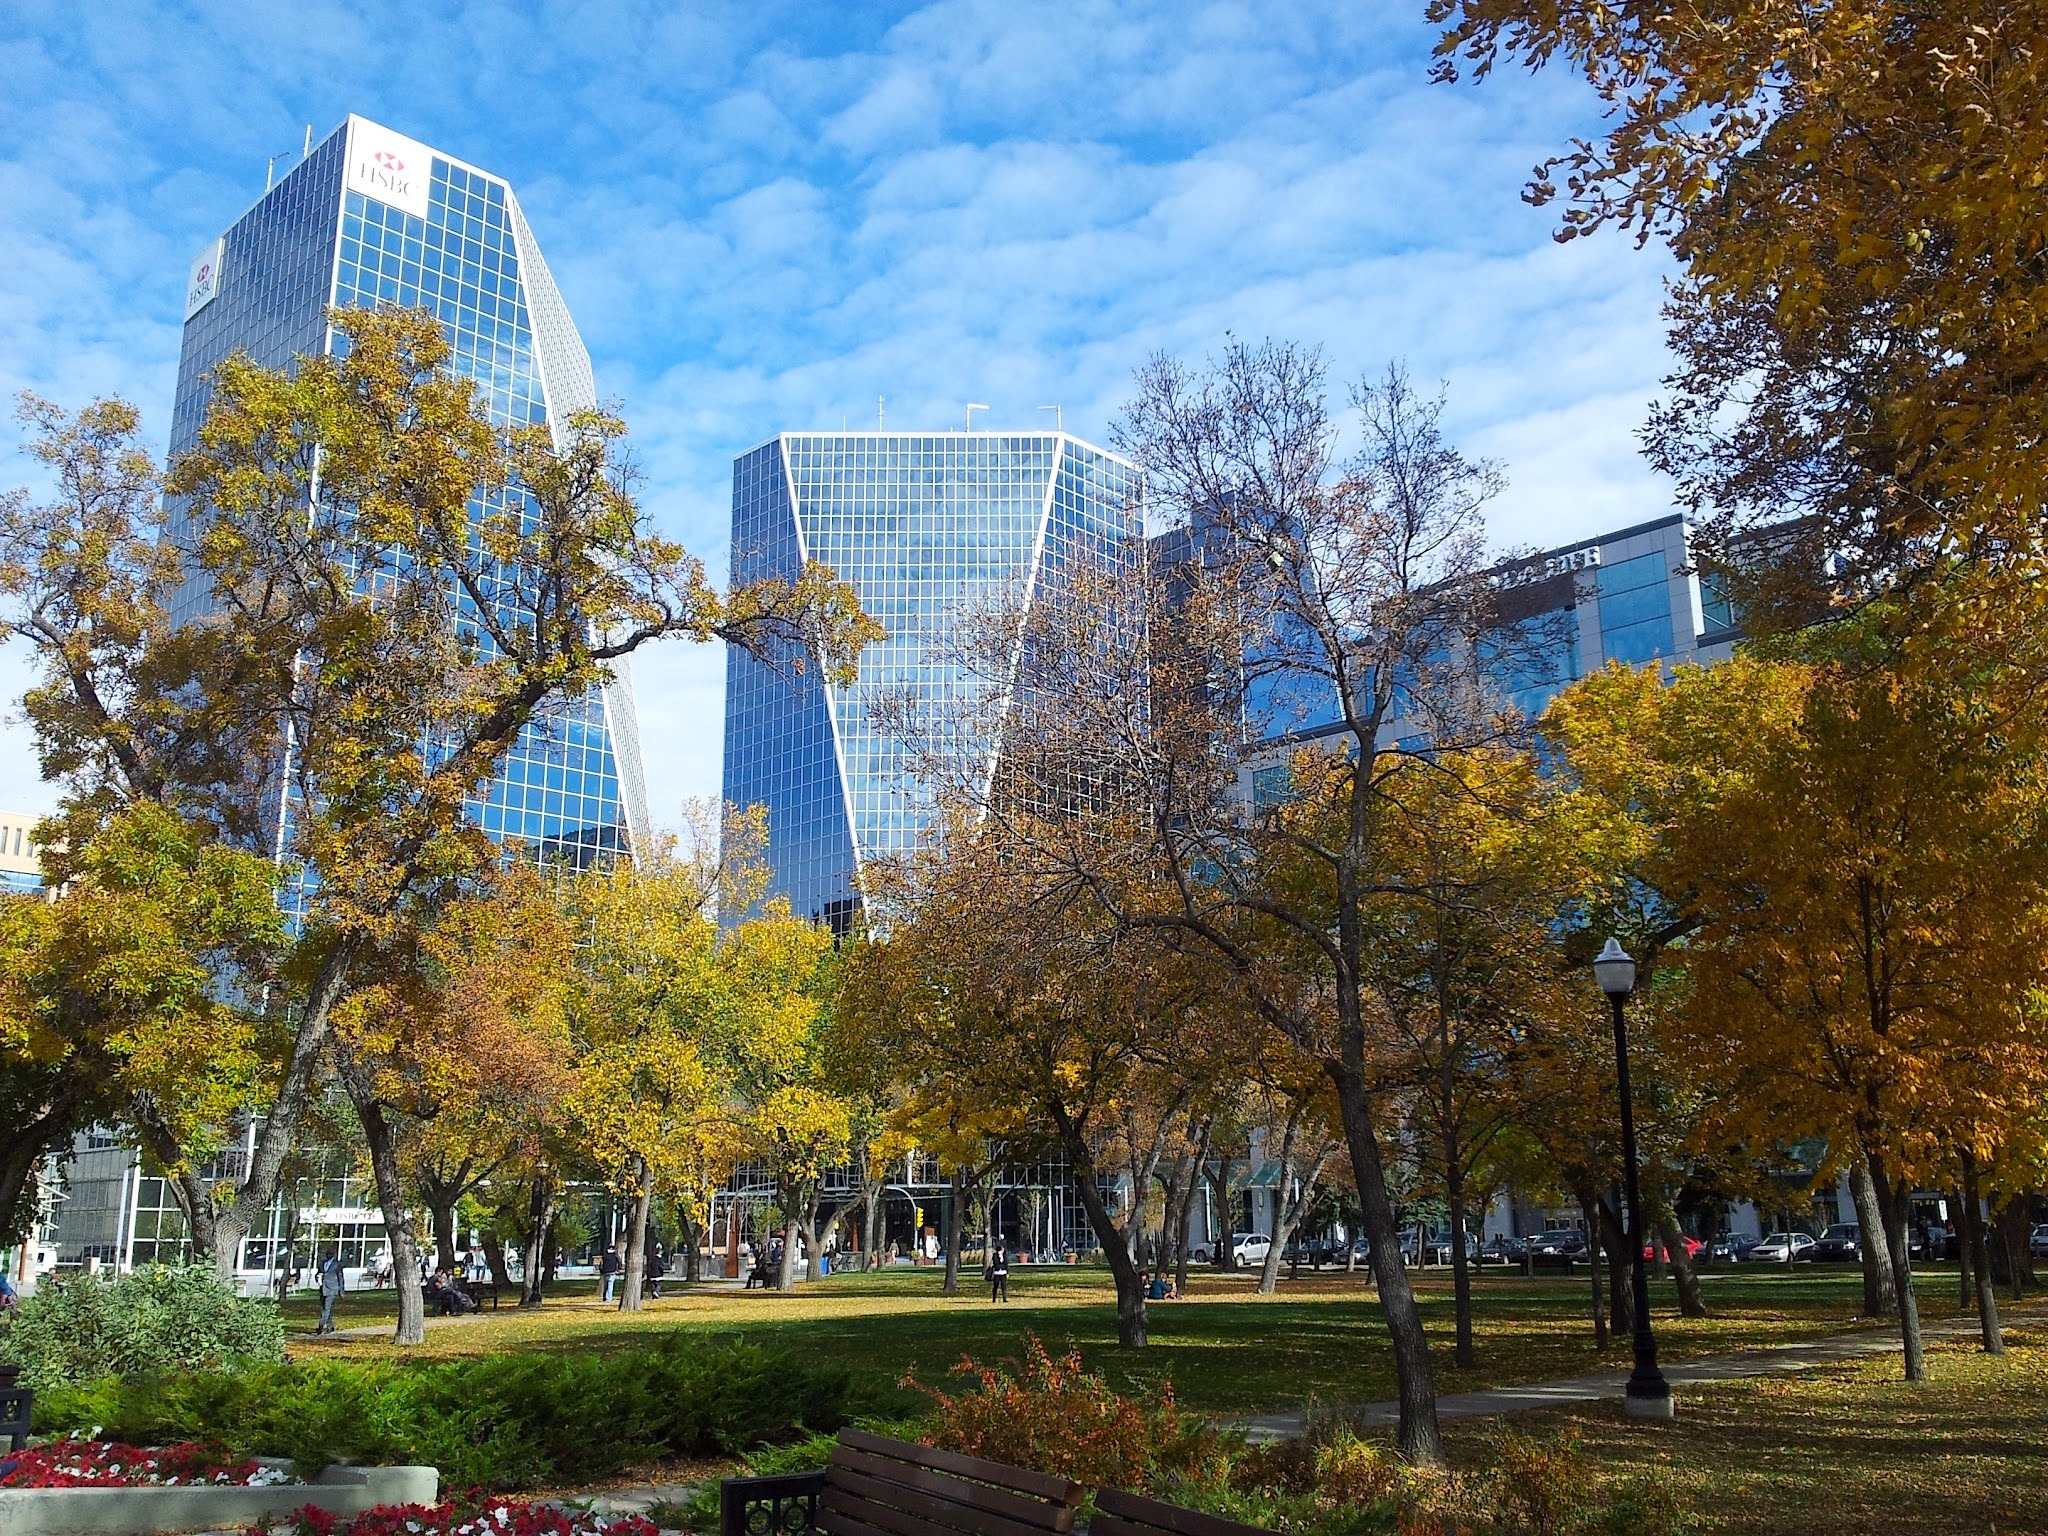
tree, grass, architecture, plant, sky, skyline, fall, flower, city, urban, cityscape, downtown, plaza, autumn, park, landmark, garden, season, tower block, trees, outside, clouds, buildings, canada, campus, estate, regina, neighbourhood, urban area, residential area, outdoor recreation, woody plant